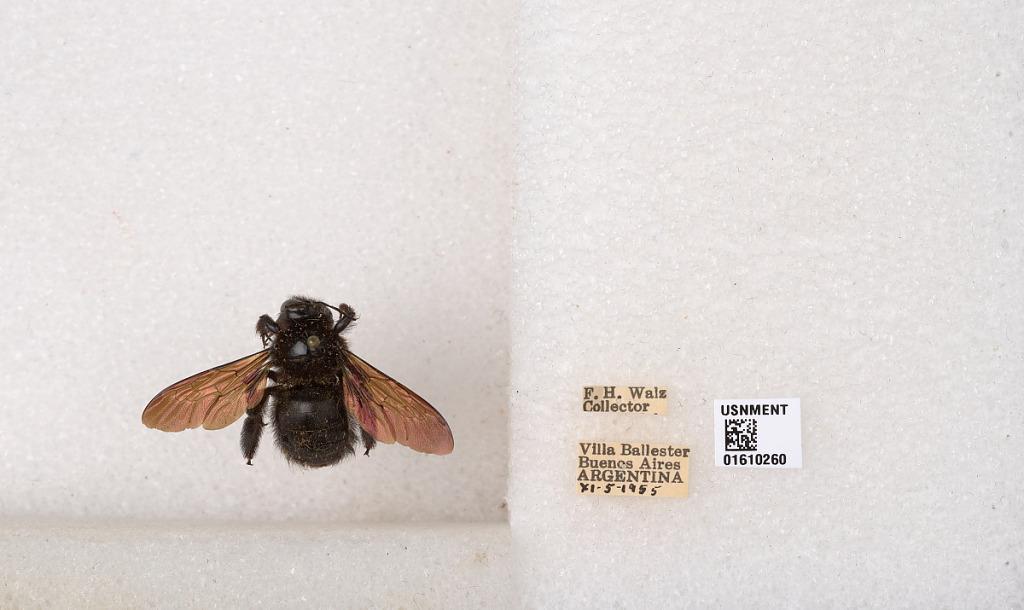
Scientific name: Xylocopa (Stenoxylocopa) artifex Smith
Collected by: F. Walz
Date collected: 1955-11-5
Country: Argentina
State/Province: Buenos Aires
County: Partido de General San Martin
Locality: Villa Ballester
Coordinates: -34.55, -58.5628